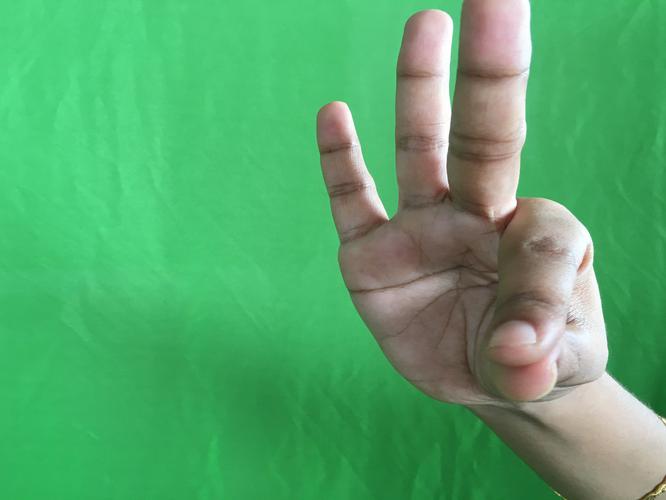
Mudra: Hamsasyam
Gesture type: single_hand